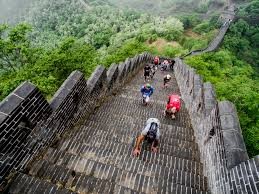
Landmark: Great Wall of China